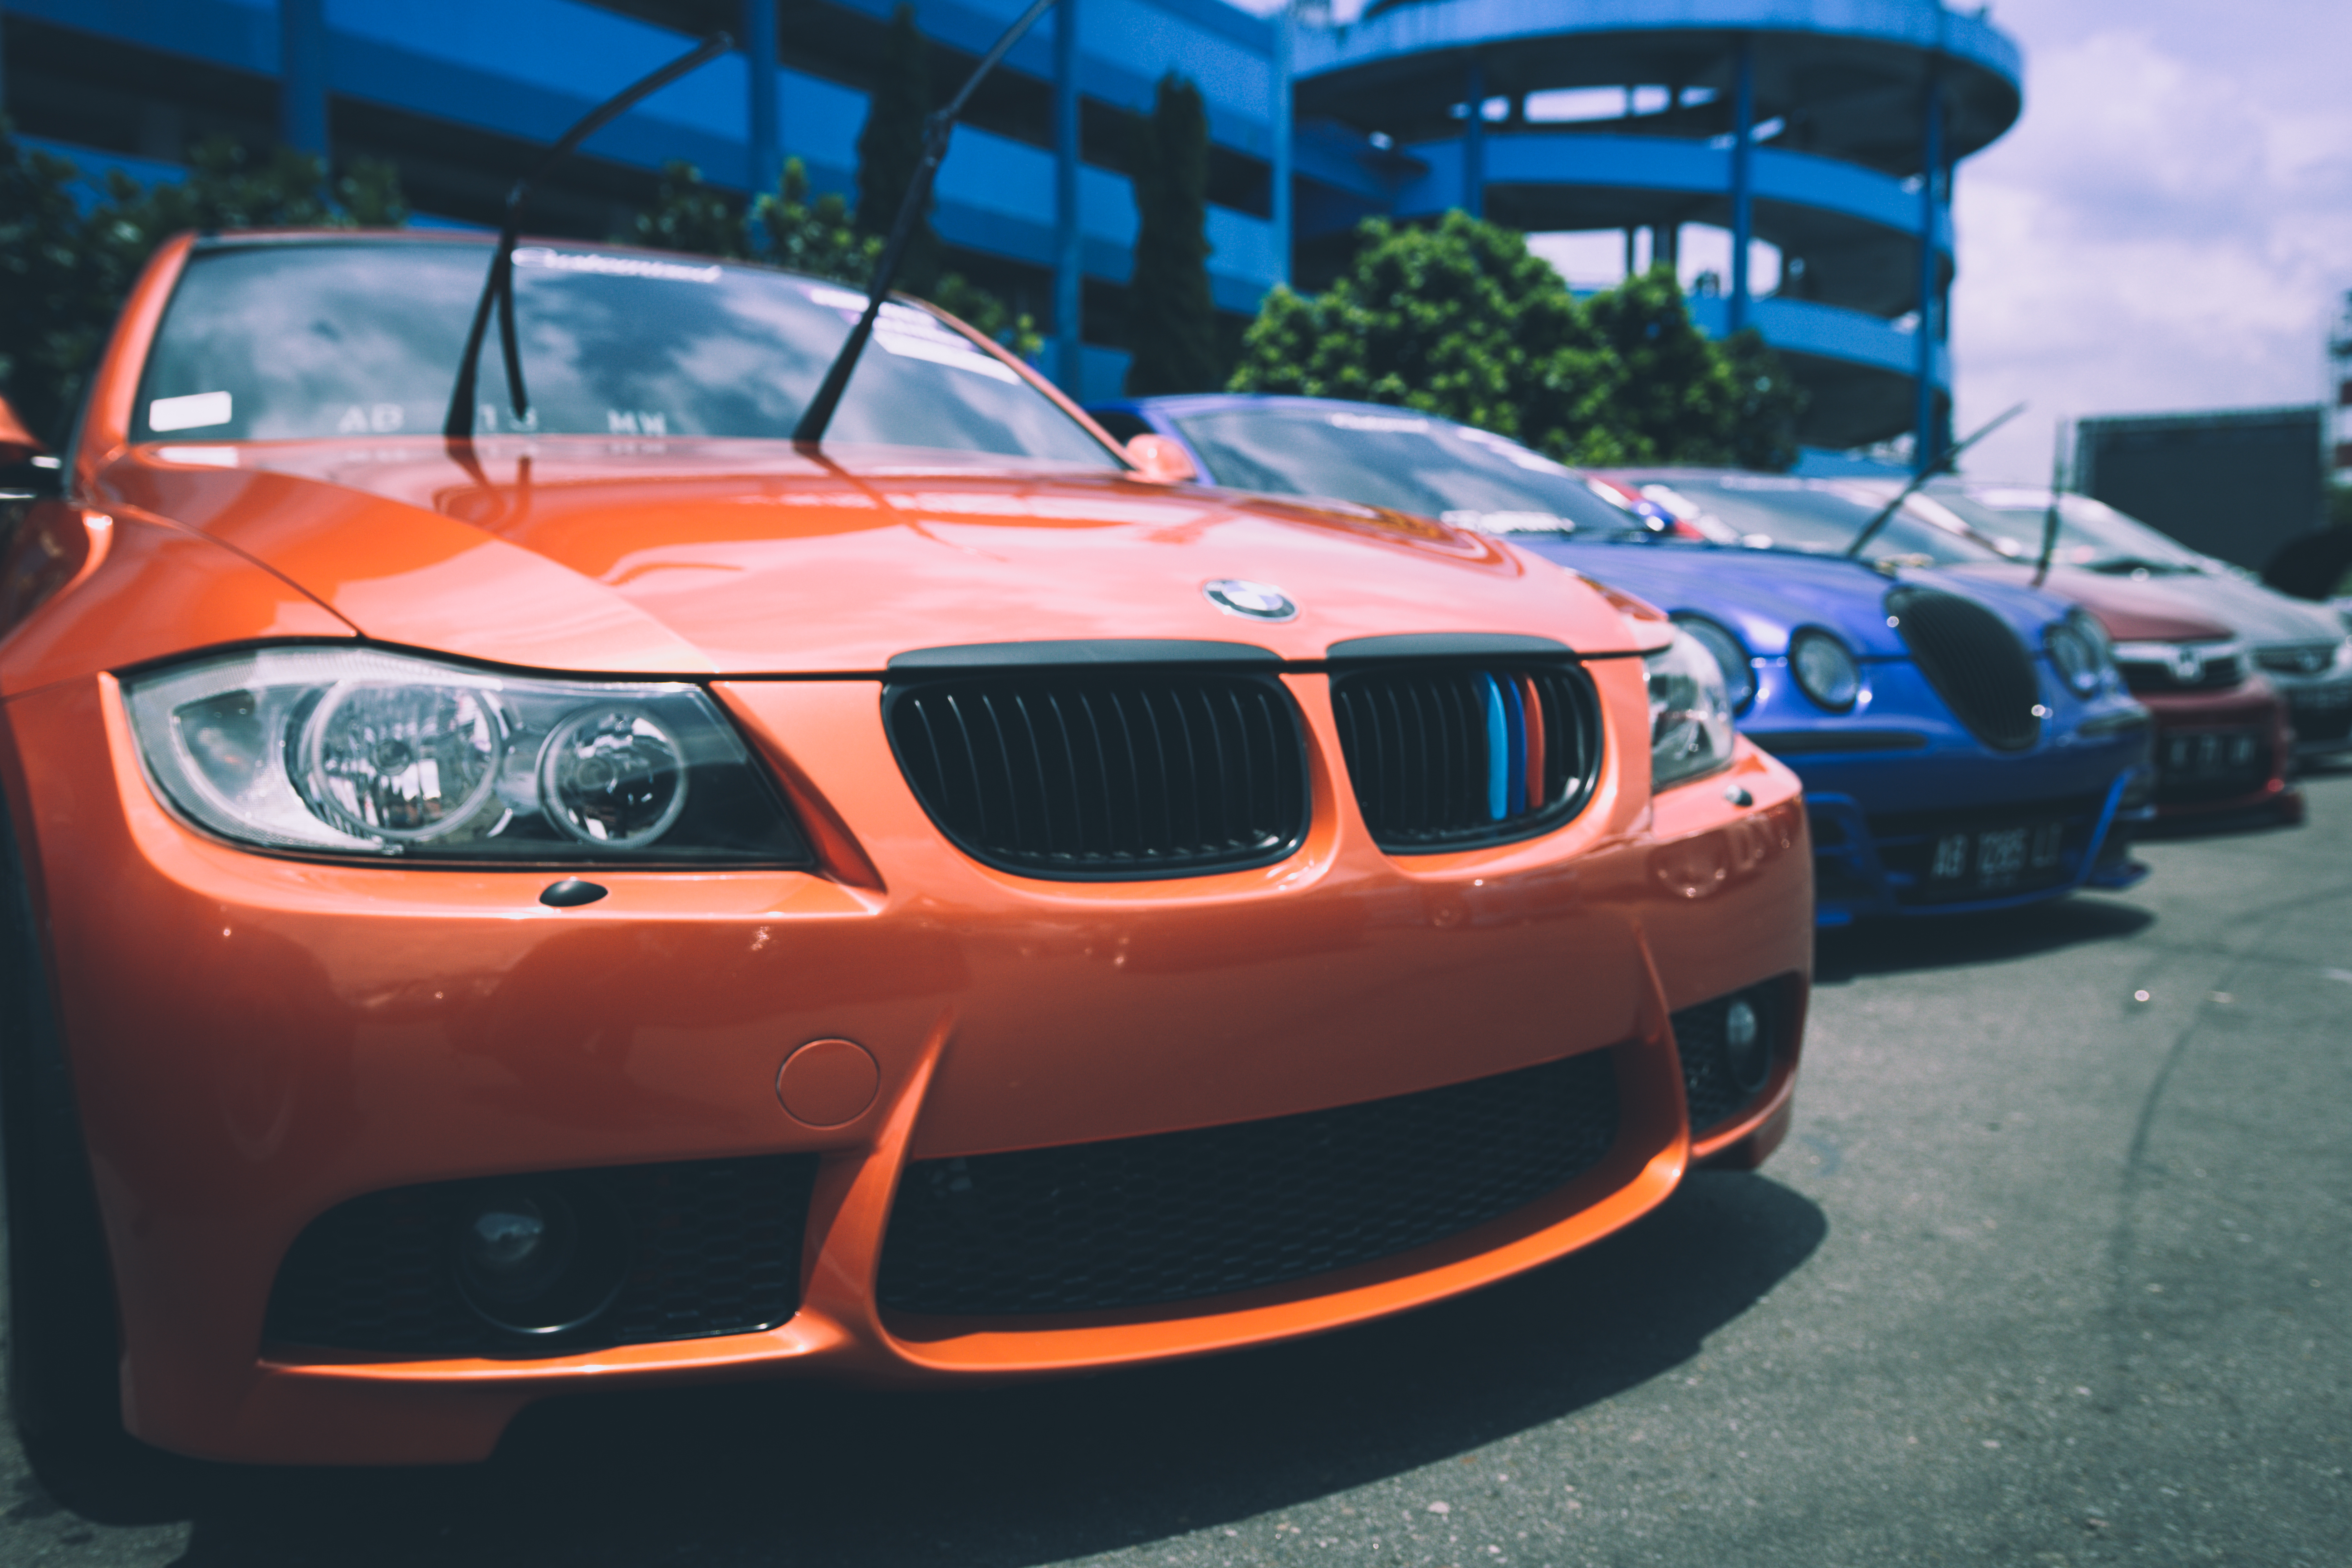
car, wheel, parking, vehicle, sports car, bumper, automobiles, cars, sedan, bmw, coupe, depth of field, vehicles, car show, land vehicle, touring car, automobile make, automotive exterior, automotive design, luxury vehicle, vehicle registration plate, executive car, bmw 3 series e90, bmw m3, sports sedan, bmw 3 series f30, automotives